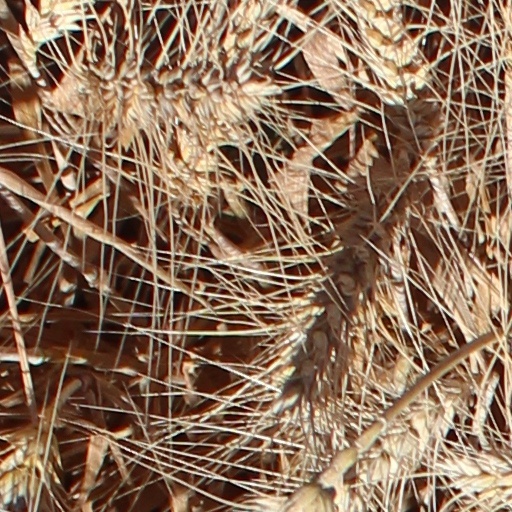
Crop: wheat